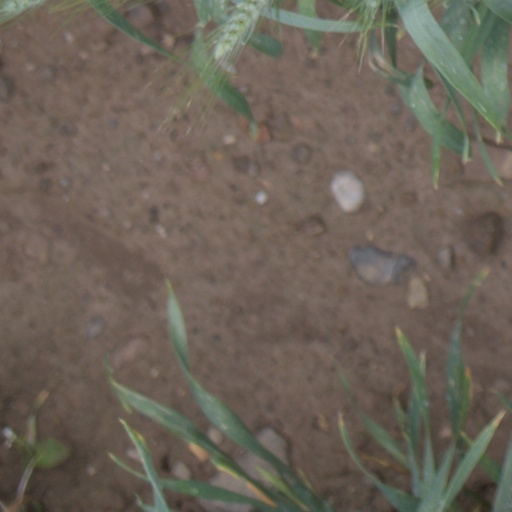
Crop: wheat